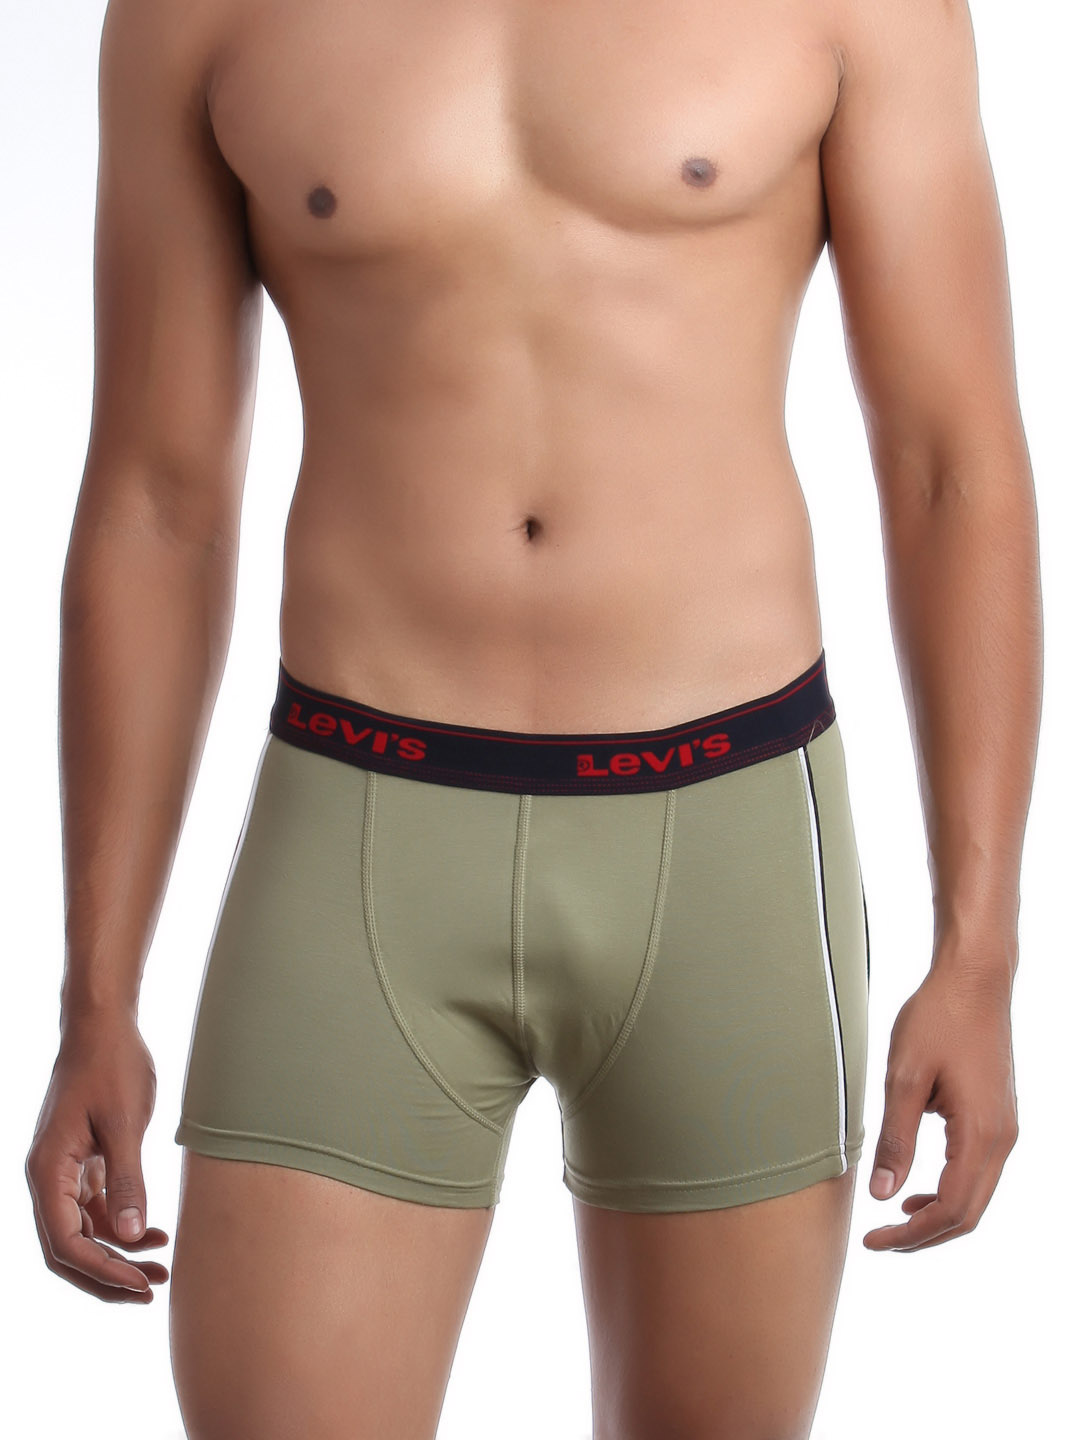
Levis Men Boxer Green Trunks
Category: Apparel / Innerwear / Trunk
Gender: Men
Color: Green
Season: Summer 2016
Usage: Casual